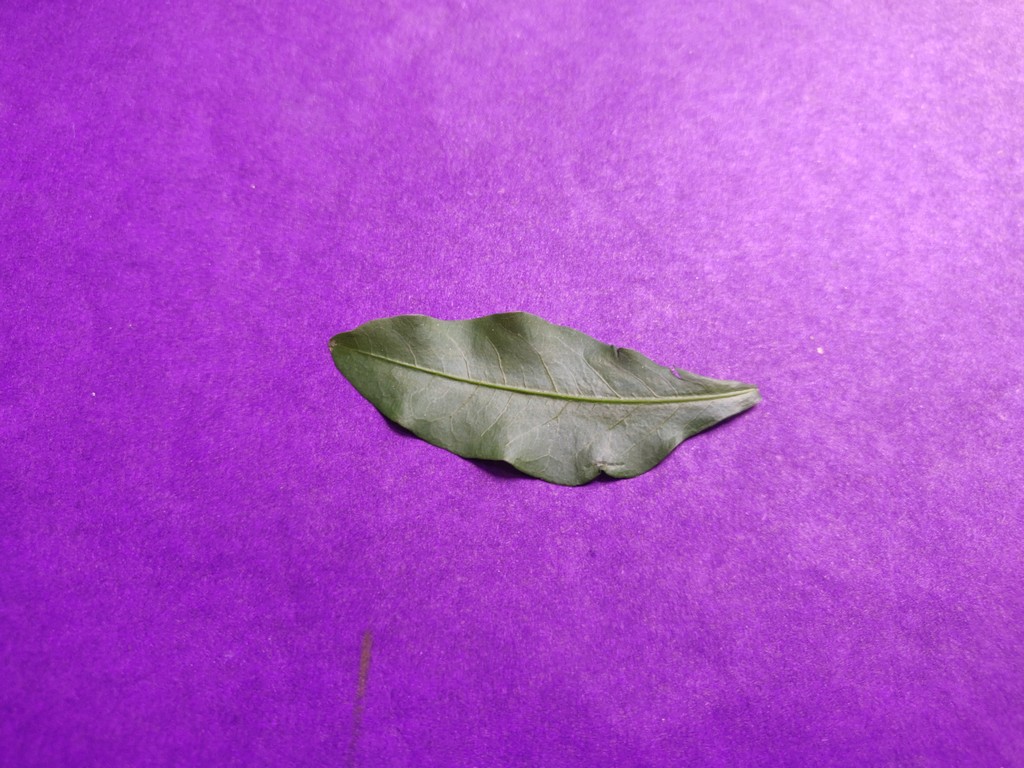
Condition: Healthy
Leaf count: single
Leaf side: front